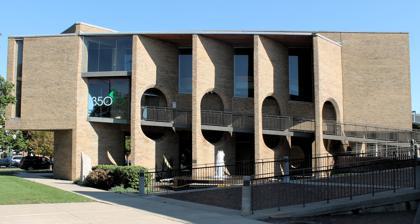
Building: Oak Park Village Hall
Country: United States of America
Year built: 1975
United States historic place Oak Park Village Hall U.S. National Register of Historic Places Show map of Chicago metropolitan area Show map of Illinois Show map of the United States Location 123 Madison St., Oak Park, Illinois Coordinates 41°52′46″N 87°46′44″W / 41.87944°N 87.77889°W / 41.87944; -87.77889 ( Oak Park Village Hall ) Built 1975 ( 1975 ) Architect Harry Weese Architectural style Modern Movement NRHP reference No. 14000505 Added to NRHP August 25, 2014 The Oak Park Village Hall at 123 Madison Street is the center of village government in Oak Park , Illinois . The village hall was built in 1975 as part of a series of public infrastructure improvements intended to prevent white flight from the village. In the late 1960s, as more black residents moved to the east side of Oak Park, preexisting white residents began deinvesting in the neighborhood and moving away. The village responded by investing heavily in the east side and adopting housing policies which discouraged blockbusting and resegregation, ultimately causing the village to become diverse and integrated. The new village hall was a key piece of this plan, as it brought a landmark building to a vulnerable section of the east side. Harry Weese , a nationally prominent Chicago architect, designed the Modernist building. The building's design includes a brick exterior with a ribbon window along the roof line, an enclosed central courtyard, and a triangular council chamber section with a long front ramp threaded through several brick pylons. The building was added to the National Register of Historic Places on August 25, 2014. References